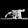
Label: Sandal